William Stephens (Australian politician)

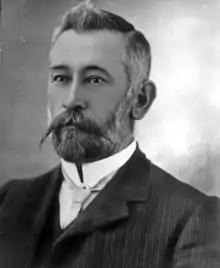
The Hon William Stephens, Minister for Public Instruction, 1907

William Stephens (1857–1925) was a businessman and politician in Queensland, Australia. He was a Member of the Queensland Legislative Assembly and a Member of the Queensland Legislative Council.